Edith Hughes (architect)

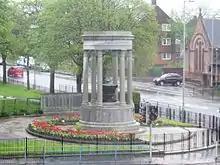
Coatbridge War Memorial (1924)

Hughes and her husband were refused a place in Burnet's London office, partly because there was no female lavatory. However, her husband joined Burnet's Glasgow office as a partner in 1919. Disagreement with another partner led to his departing the following year, to take up teaching at the Glasgow School of Art, where he later became head of architecture. She set up her own practice in Glasgow in 1920. In 1927, she became the first woman nominated for membership of the Royal Institute of British Architects (RIBA), the nominators including John Begg and her uncle, John Burnet. However, RIBA's legal advisers stated that she could not be elected, and RIBA remained an all-male institution until the election of Josephine Miller in 1938. She was similarly denied access to the Royal Incorporation of Architects in Scotland (RIAS). After the Second World War, Hughes re-established her practice in Edinburgh. She was elected an Honorary Fellow of the RIAS in 1968. She retired from practice soon after receiving her fellowship, and moved to Kippen, dying of pneumonia in Stirling in 1971.